West Reserve

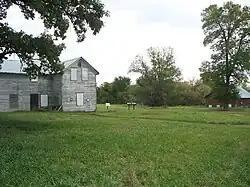

After two years, however, it was determined that the land of East Reserve was limited and unsuitable for farming, so a second larger reserve on the west side of the Red River was established by the Canadian government in 1875. A year later, an Order-in-Council set this land aside for exclusive use by the Russian Mennonites. This land became known as the West Reserve.